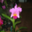
Label: orchid